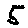
Label: 5